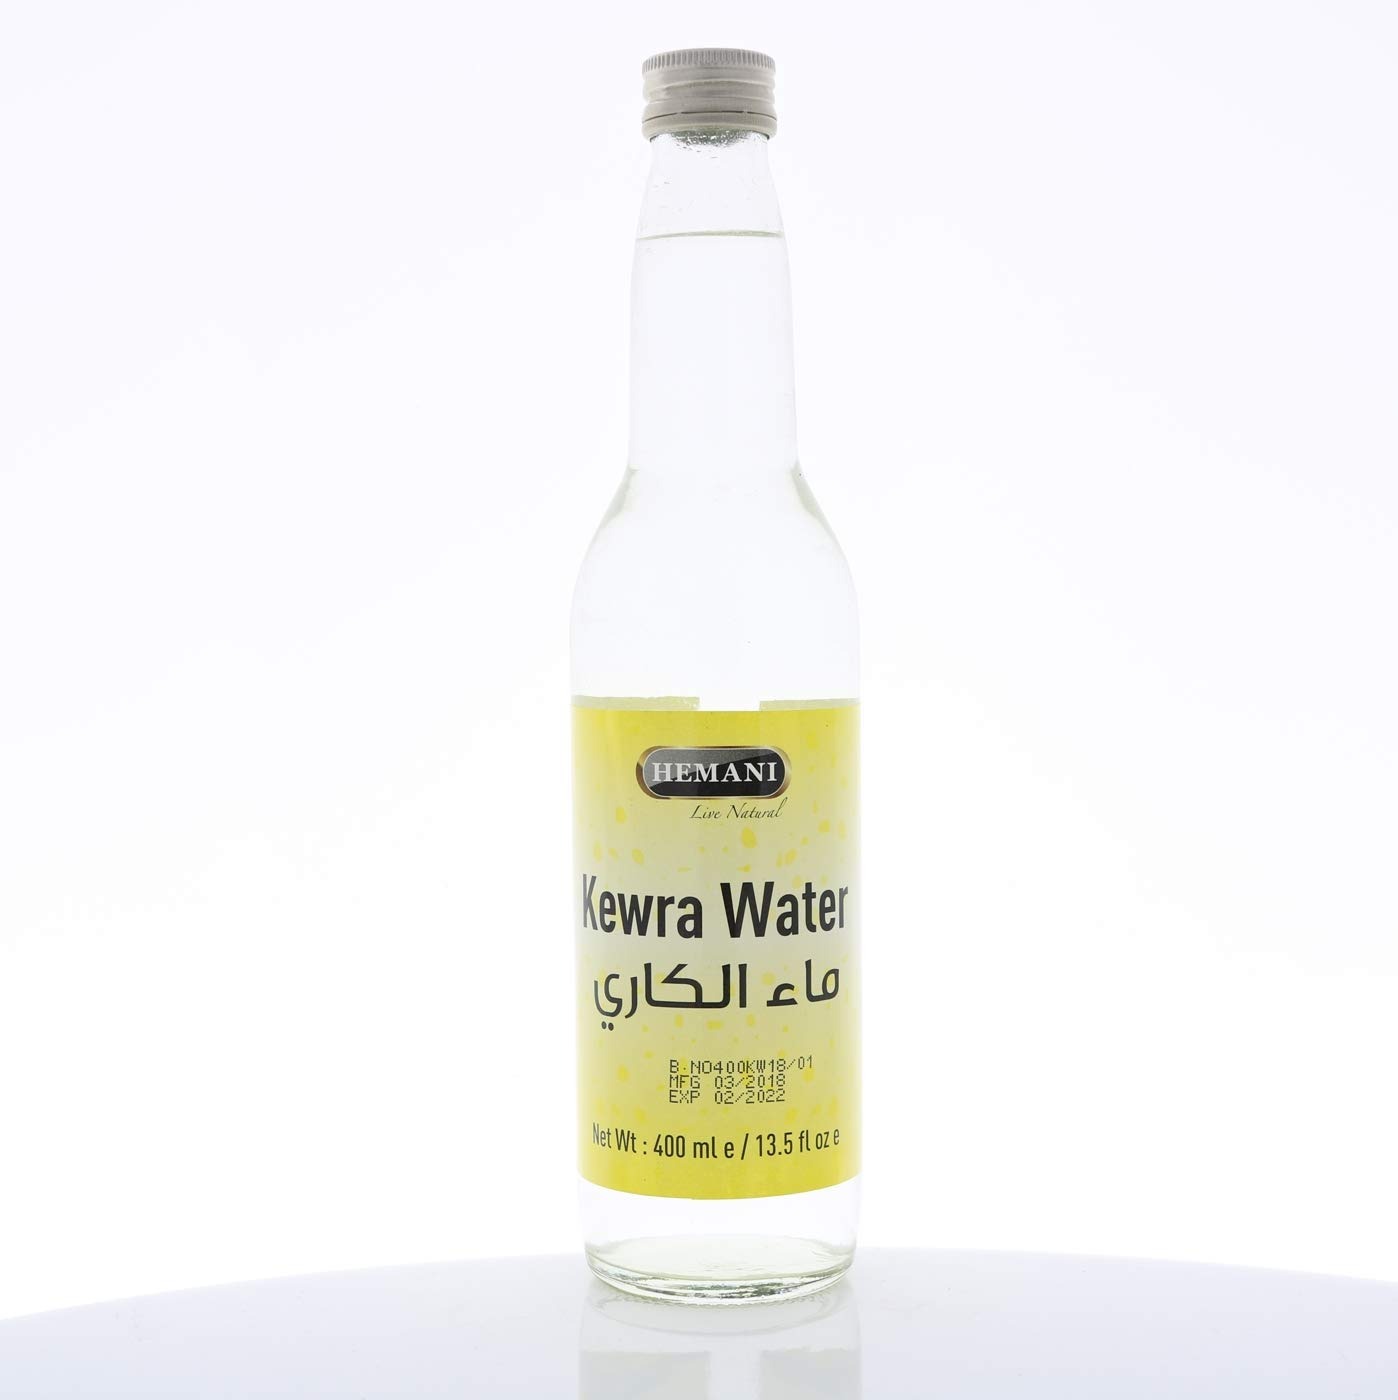
Item Name: Hemani Kewra Water 400ML in Glass Bottle | Pure & Natural Kewra Essence | Premium Kewra Water for Cooking | Authentic Kevda Water for Culinary Delights | Versatile Keora Extract
Bullet Point 1: Pure Kewra Water: Our 400ML glass bottle contains pure kewra water, perfect for enhancing your favorite recipes. Known as kewra essence, it adds a distinct floral aroma that elevates dishes.
Bullet Point 2: Natural Kewra Essence: Derived from natural sources, our kewra essence, or keora, offers a subtle yet impactful flavor. Ideal for culinary enthusiasts seeking to enrich their dishes with kevda water.
Bullet Point 3: Versatile Ingredient: Kewra water is a versatile ingredient, enhancing sweet and savory recipes alike. As a flower water for cooking, it integrates seamlessly, providing a delicate aroma.
Bullet Point 4: Glass Bottle Packaging: Our kewra water for cooking comes in a 250ML glass bottle, preserving its purity and quality. This ensures that the solid water essence remains fresh for an extended period.
Bullet Point 5: Culinary Delight: Use kewra water to transform ordinary dishes into culinary delights. Whether it's in desserts or savory meals, this hapi water infuses an exotic floral essence, elevating your cooking.
Product Description: Introducing our premium Kewra Water, a 250ML offering presented in an elegant glass bottle, crafted to enhance your culinary creations with its pure and natural essence. Known scientifically as 'Pandanus odorifer,' Kewra, or Kevda water, holds a prestigious place in the world of gourmet cooking, providing a floral aroma that is both distinctive and versatile. With our Kewra Water for cooking, you can elevate your dishes to new heights, adding a delicate fragrance and enriching flavor profiles to both sweet and savory recipes. Our Kewra Essence is meticulously extracted to retain its authentic floral notes, ensuring that each drop is of the highest quality. This solid water essence is ideal for those keen on exploring traditional and contemporary cuisines, as it seamlessly incorporates into a variety of dishes. Whether you are concocting aromatic rice dishes, exotic curries, or delightful desserts, our Kewra Water serves as the perfect ingredient to infuse your creations with a hint of sophistication. The use of Kewra Water in cooking is widespread in South Asian and Middle Eastern cuisines, where it is cherished for its unique ability to impart a sweet, floral aroma. As a versatile flower water for cooking, it can also be used in refreshing beverages, acting as a natural flavor enhancer for drinks like hapi water or similar concoctions. Packaged in a reusable glass bottle, our Kewra Water not only provides great value but also promotes sustainability. The clear design allows you to appreciate the purity of our product, while the secure cap ensures that the aroma remains intact over multiple uses. With its impeccable quality and exceptional flavor profile, our Kewra Water is a must-have for any gourmet enthusiast's kitchen.
Value: 14.1
Unit: Fl Oz

Price: 12.02